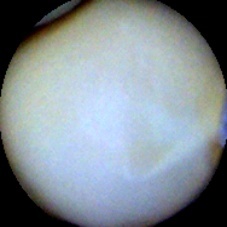
Label: Intact